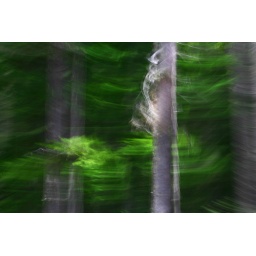
tree by the side of the road